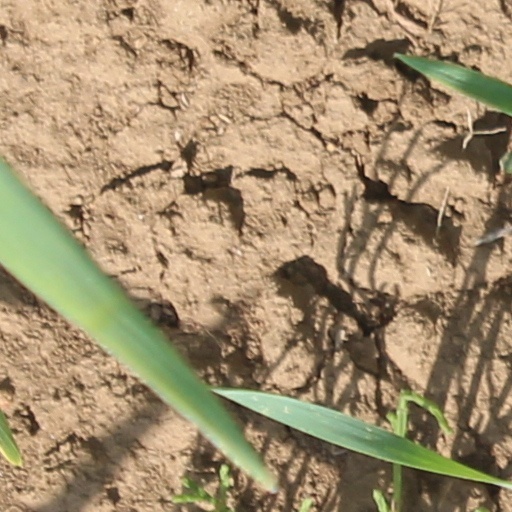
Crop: wheat